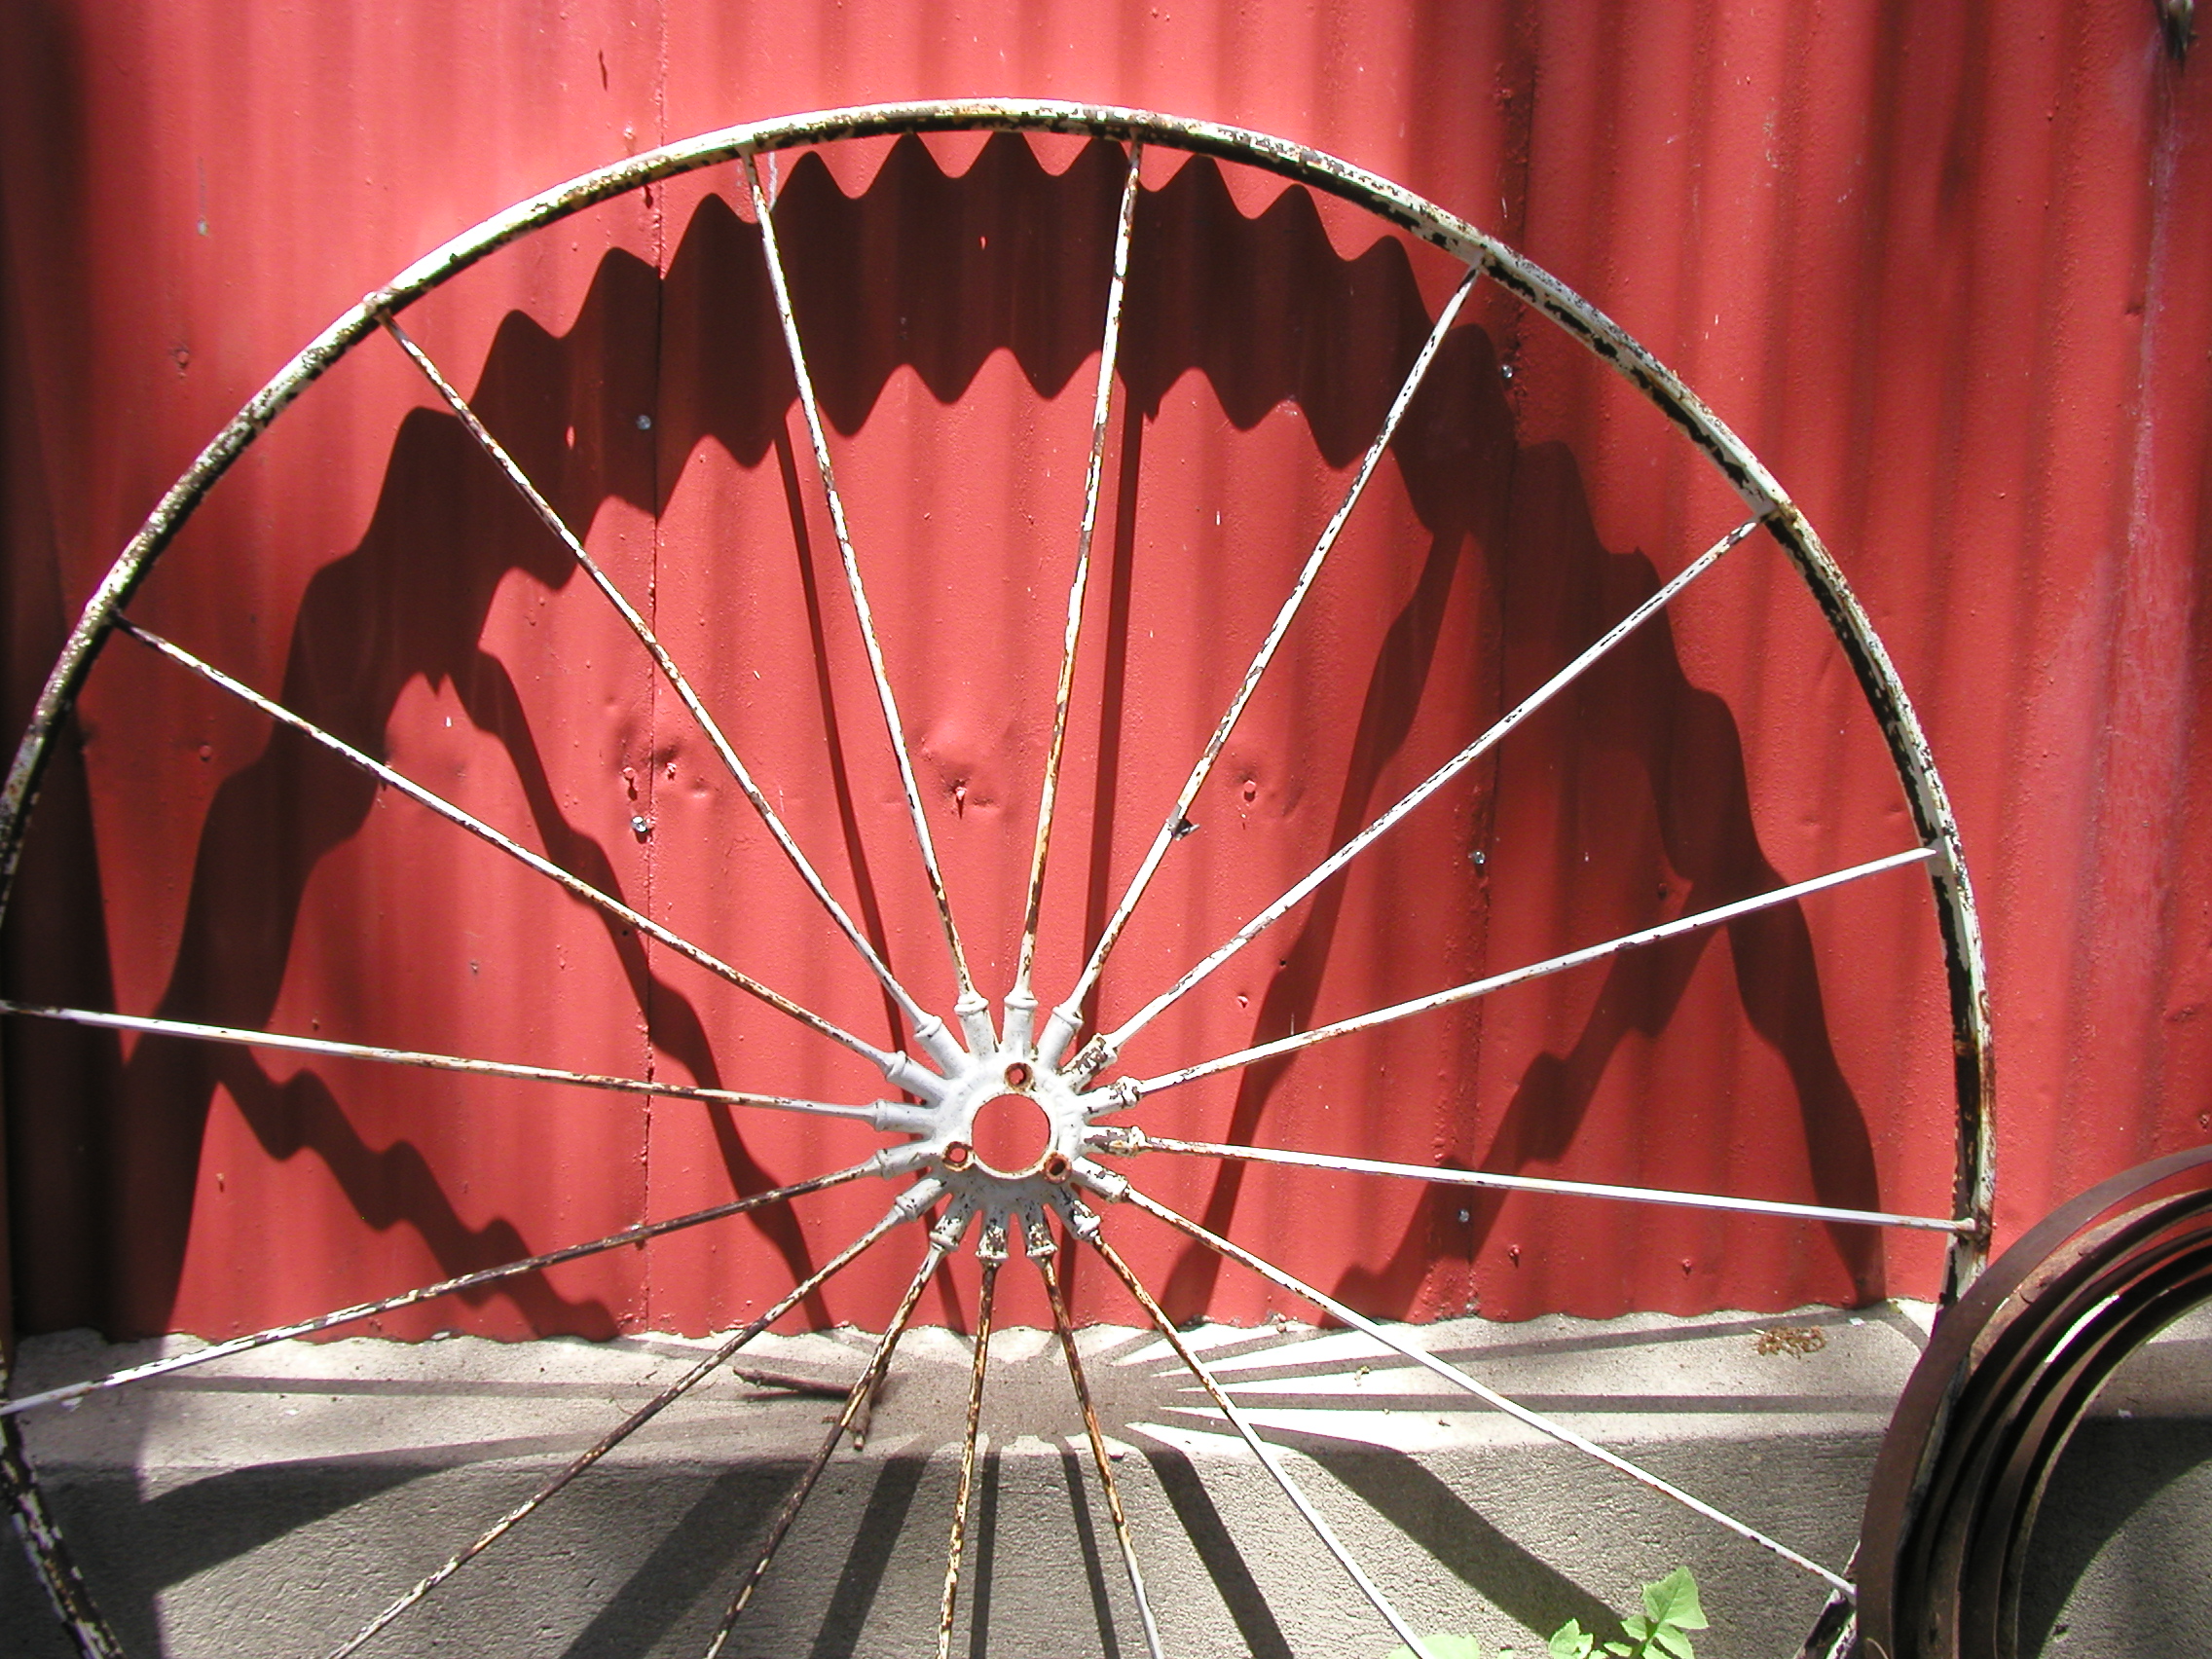
wheel, red, spoke, rim, julian, bicycle wheel, bicycle part, road bicycle